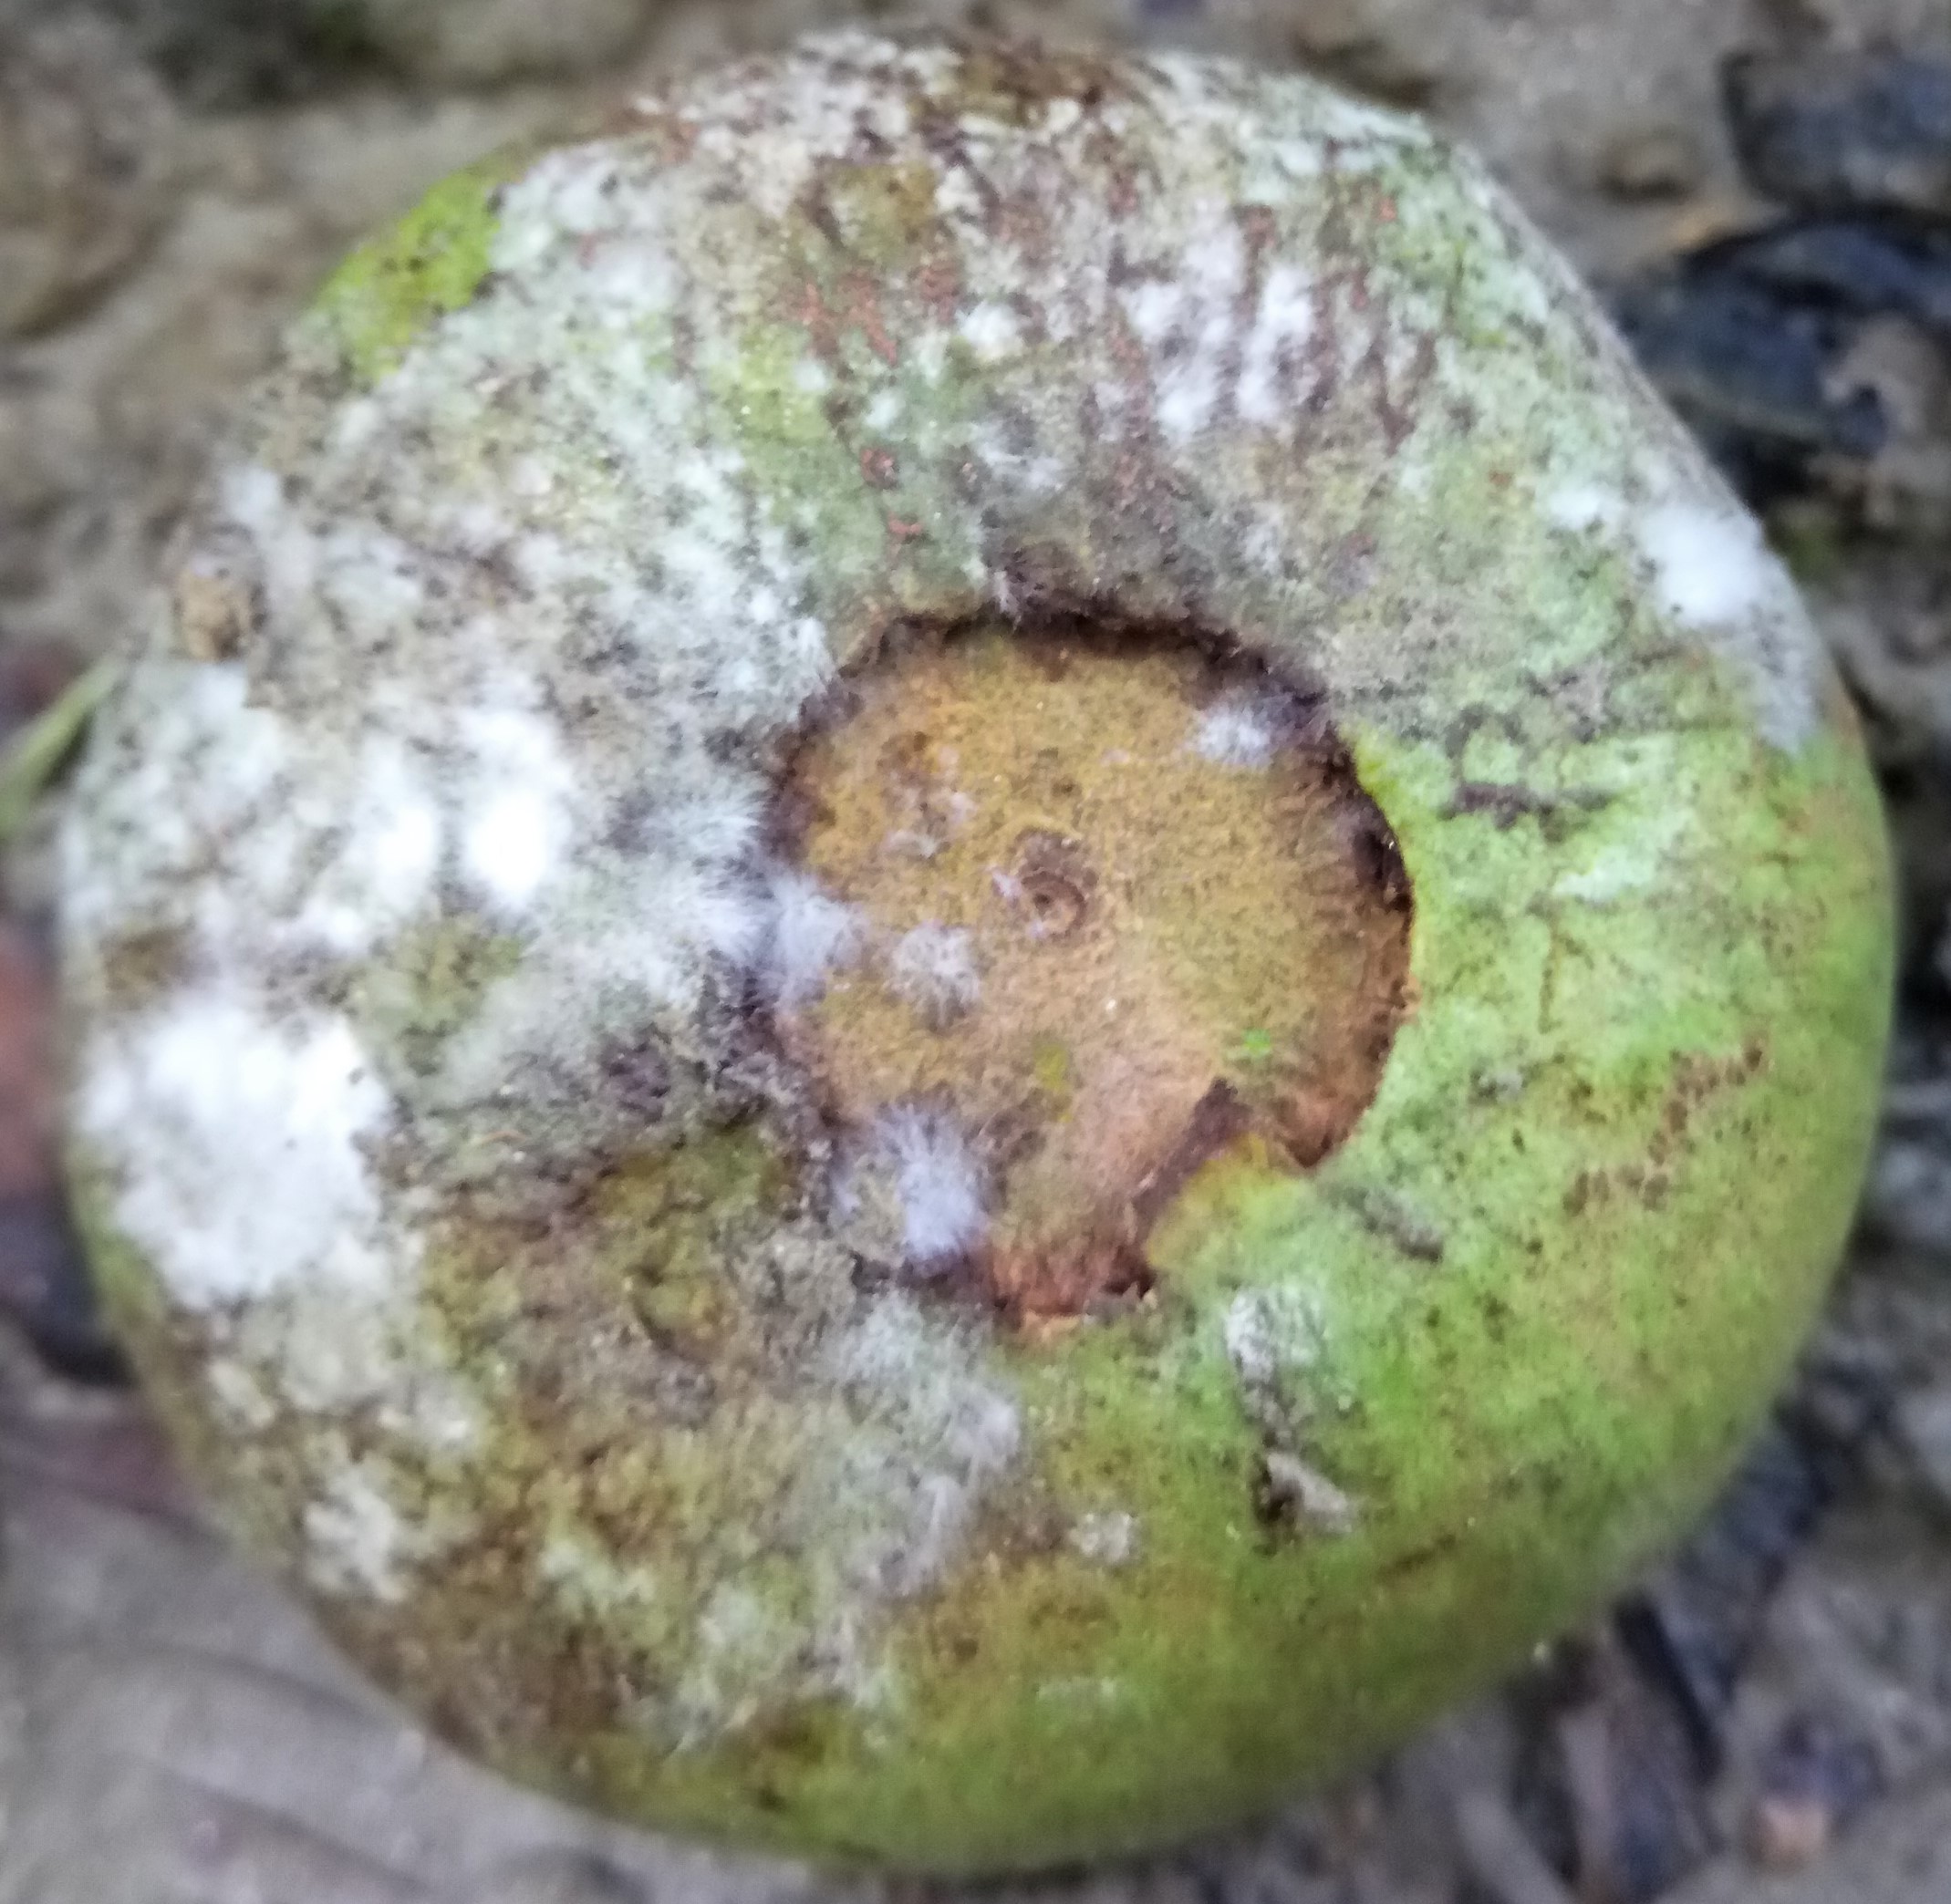
Label: Phytopthora